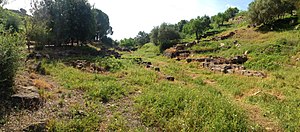
Gorgias
Ruiner efter Gorgias' hjemby Leontini.
Gorgias var en græsk førsokratisk filosof og retoriker fra Leontini på Sicilien, muligvis en elev af Empedokles.